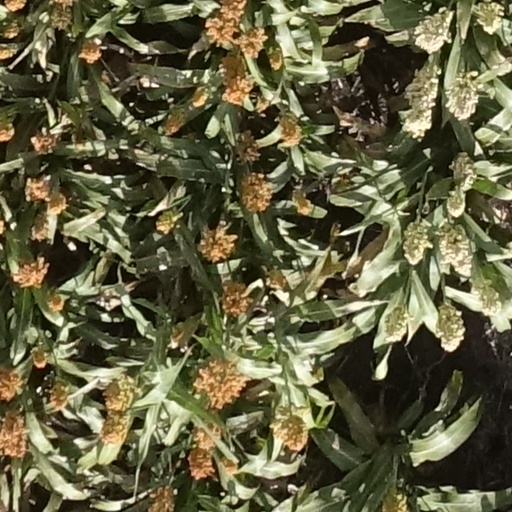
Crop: sorghum